List of cults of personality

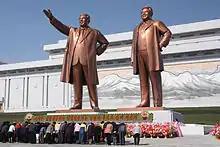
The statues of Kim Il Sung (d. 1994) and Kim Jong Il (d. 2011) at the Mansudae Grand Monument in Pyongyang

The cult of Miklós Horthy, who became the head of state of the Kingdom of Hungary after the dissolution of Austria-Hungary and a wave of counter-revolutionary terror after World War I, was one of the first personality cults to be established in interwar Europe. Horthy was presented as the only person capable of achieving the national goals and restoring the lost national glory. Horthy built the Hungarian national identity around Christianity, and in order to maintain his own cult, Horthy actively manipulated Christian symbols and concepts, namely resurrection, rebirth, salvation, the Passion of the Christ, selectness, the promised land, and references to the will of divine providence for justifying the Horthy's rule.